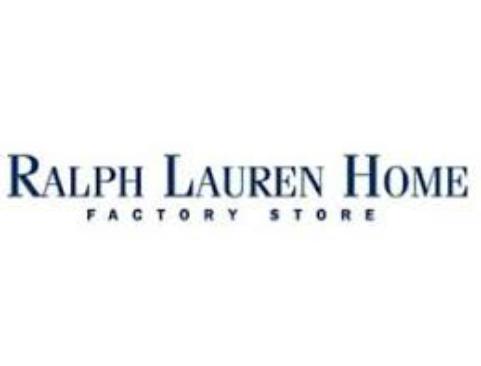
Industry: Necessities